Computer Acquire

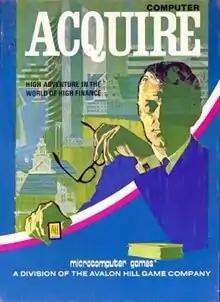

Computer Acquire is a 1980 video game published by Avalon Hill for the Apple II, Atari 8-bit computers, Commodore PET, and TRS-80.